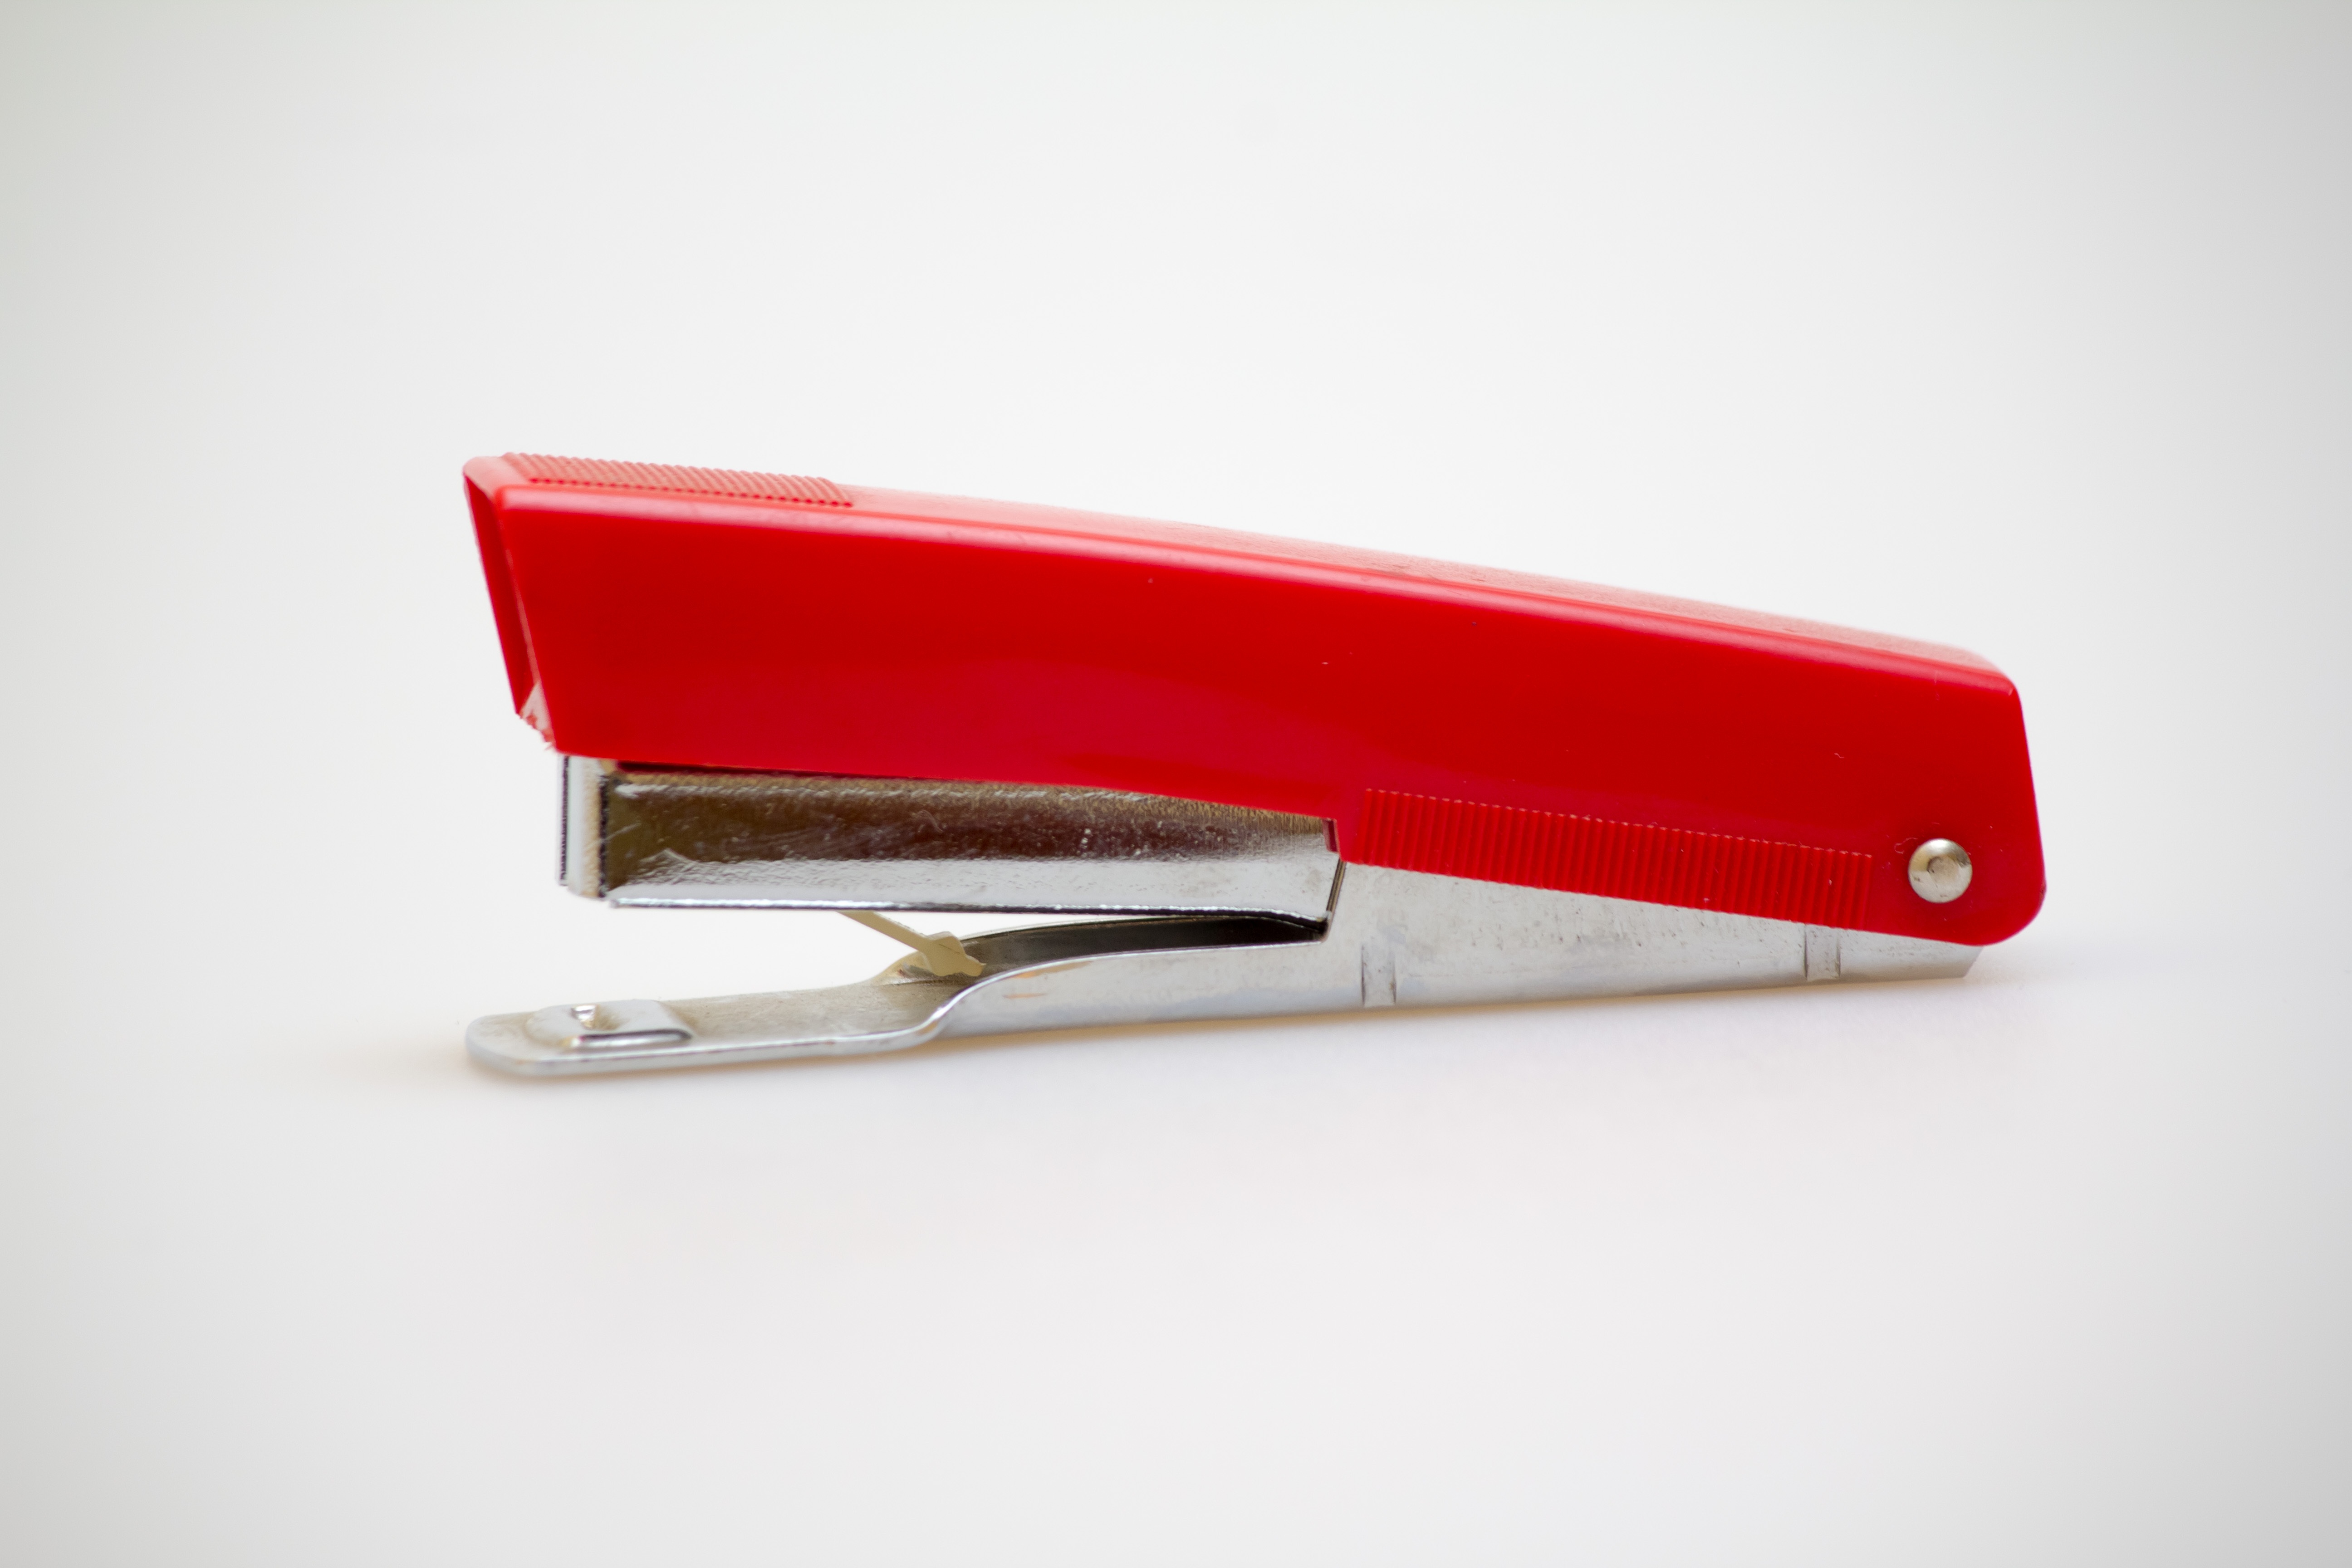
red, stationery, office supplies, stapler, stock photography, fashion accessory